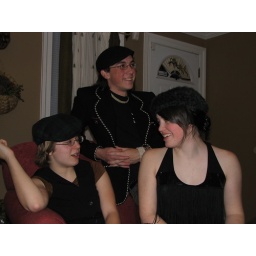
Liam and Penny and Tappy in a red chair in color